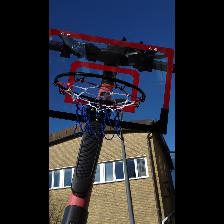
Label: NonHuman